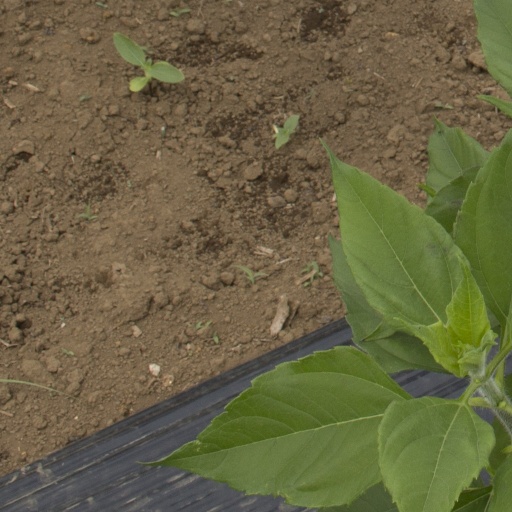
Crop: Jerusalem artichoke